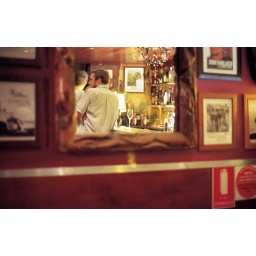
in mirror on wall